2020 NASCAR Hall of Fame 200

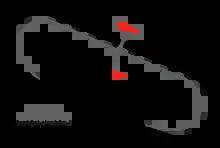
The layout of Martinsville Speedway, the venue where the race was held.

Martinsville Speedway is a NASCAR-owned stock car racing track located in Henry County, in Ridgeway, Virginia, just to the south of Martinsville. At 0.526 miles (0.847 km) in length, it is the shortest track in the NASCAR Cup Series. The track was also one of the first paved oval tracks in NASCAR, being built in 1947 by H. Clay Earles. It is also the only remaining race track that has been on the NASCAR circuit from its beginning in 1948.